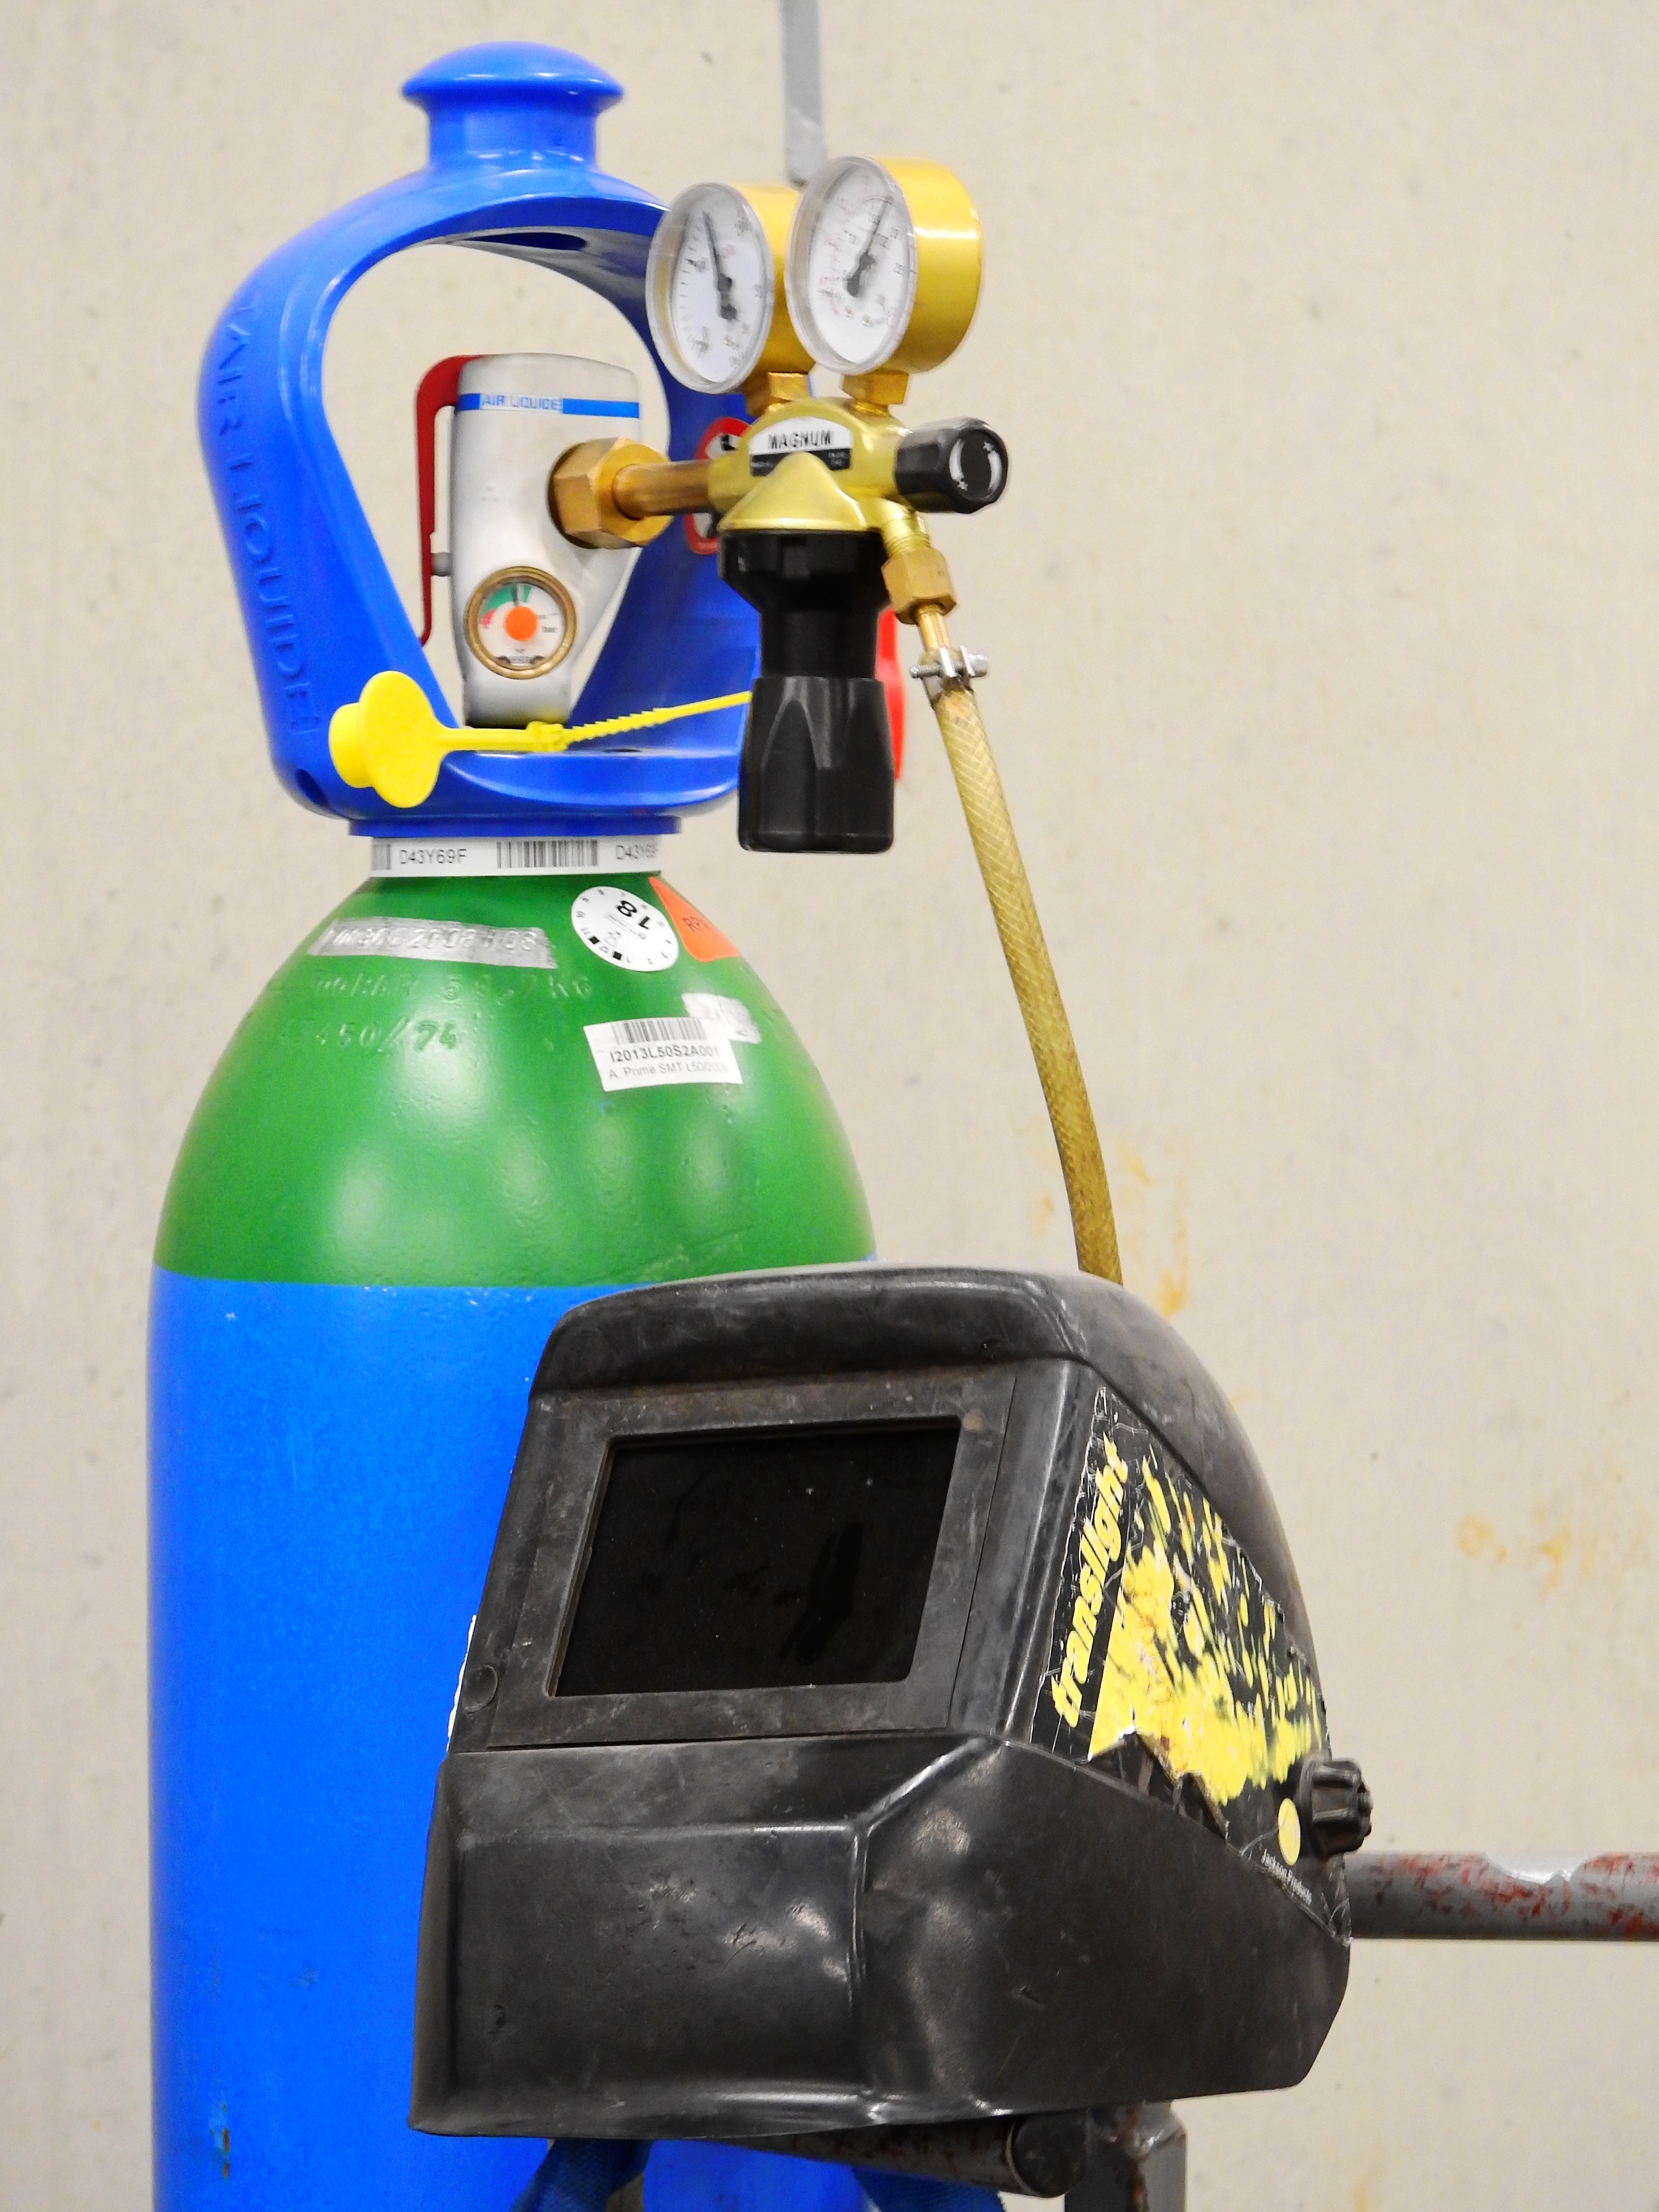
construction, machine, bottle, industry, craft, mask, welder, robot, gas, protection, mig, risk, dangerous, pressure, weld, craftsmen, gas bottle, pressure regulator, protective gas, autogen, inert gas welding, welding shield, protective mask